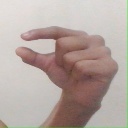
अक्षर: ग